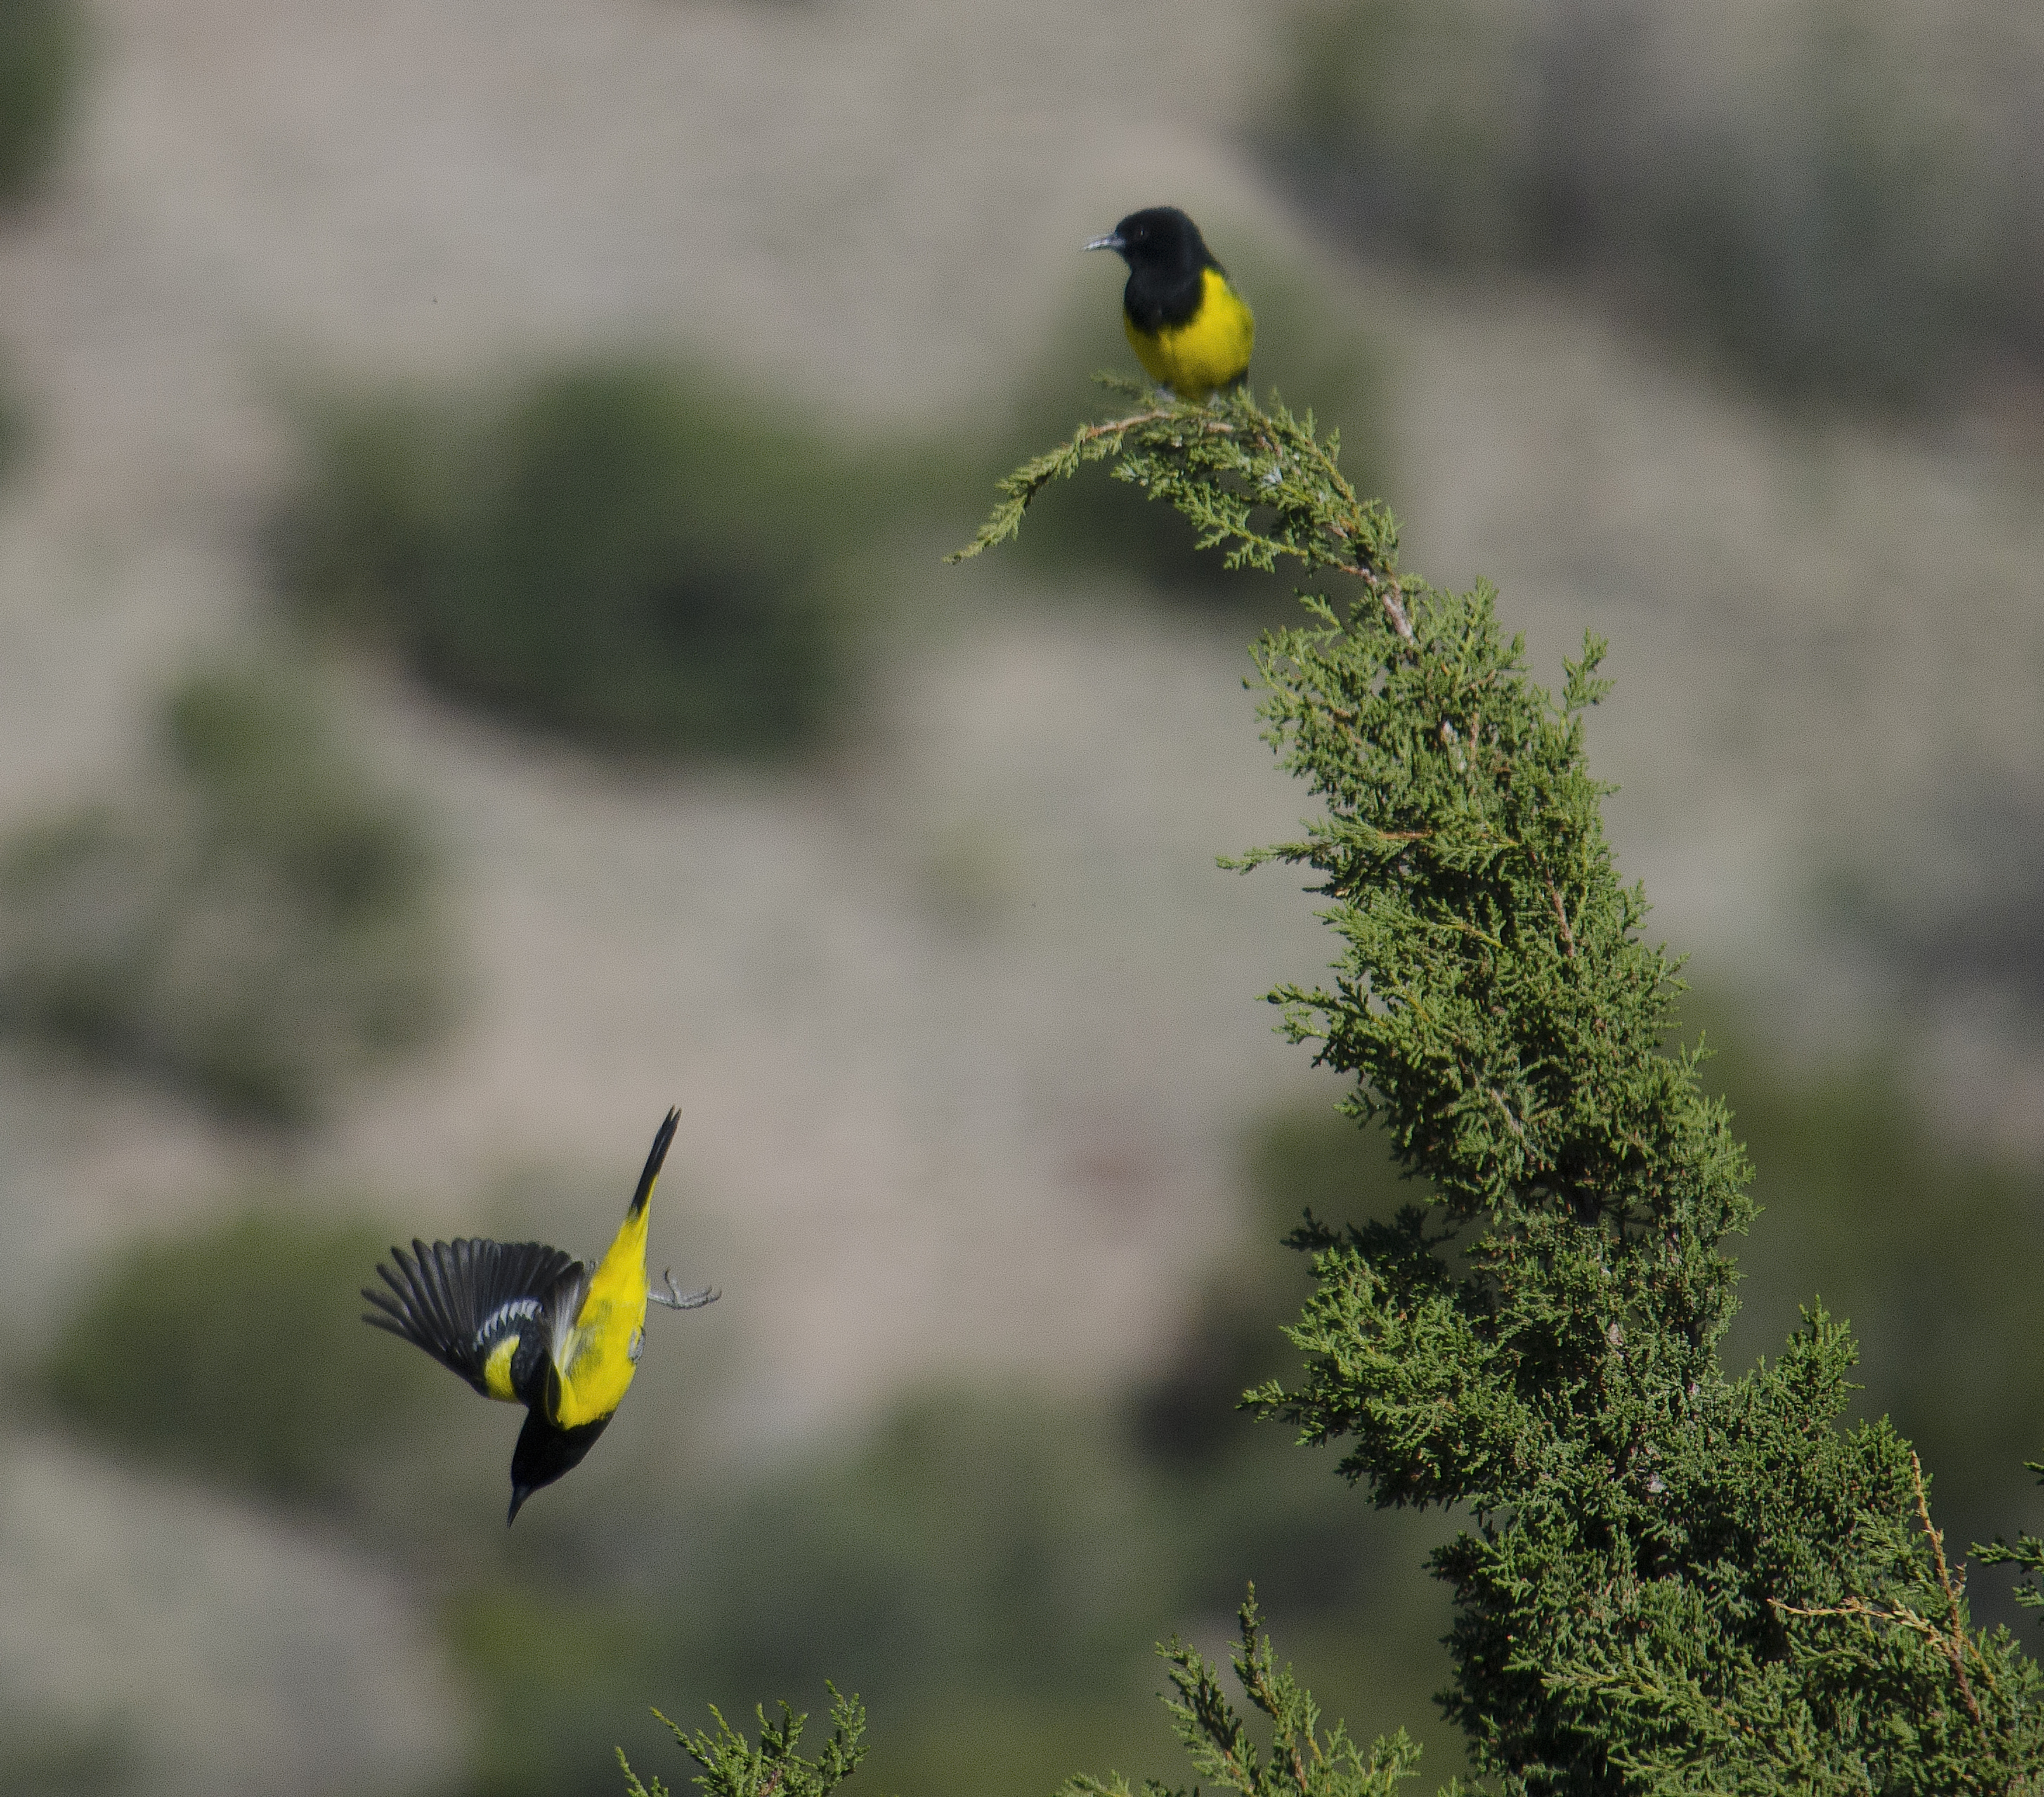
nature, branch, bird, leaf, flower, wildlife, green, insect, yellow, flora, fauna, birdinflight, 70300, nikond7000, macro photography, perching bird